Super Mario Bros.

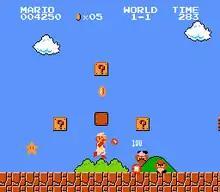
Refer to caption

"Super Mario Bros." is a platform game in which the player controls the titular protagonist Mario, who is tasked with exploring the Mushroom Kingdom to defeat Bowser and rescue Princess Toadstool. His brother, Luigi, is controlled by the second player in multiplayer mode and assumes the same plot role and functionality as Mario. The game takes place through a side-scrolling perspective where the player moves to the right to reach the flagpole at the end of each level.